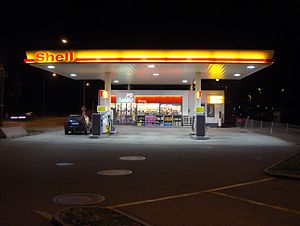
Royal Dutch Shell
Royal Dutch Shell plc eller bare Shell er et engelsk-nederlandsk-baseret multinationalt selskab indenfor olie og energi, der målt på omsætning er verdens næststørste virksomhed og desuden verdens mest værdifulde selskab målt på markedskapitalisering.